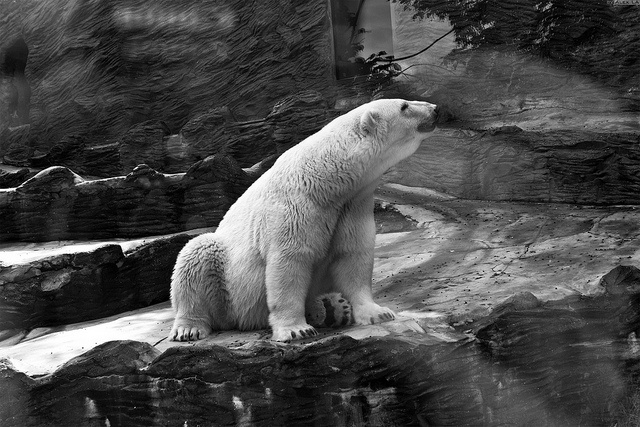
A polar bear sitting down looking into the distance.
A polar bear is sitting on the edge on a rock.
Polar bear sitting on a rocky surface, looking at something.
A large white polar bear sitting inside an enclosure.
A polar bear that is sitting on top of some rocks.